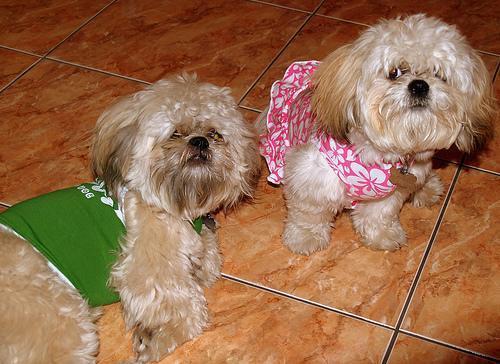
Shih-Tzu